Sykkylven Bridge

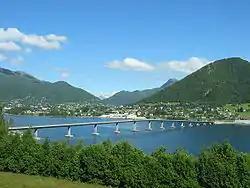
View of the Sykkylven Bridge

The Sykkylven Bridge is a concrete bridge that crosses the Sykkylvsfjorden in Sykkylven Municipality in Møre og Romsdal county, Norway. It connects the municipal center of Aure with the village of Ikornnes on the other side of the fjord.